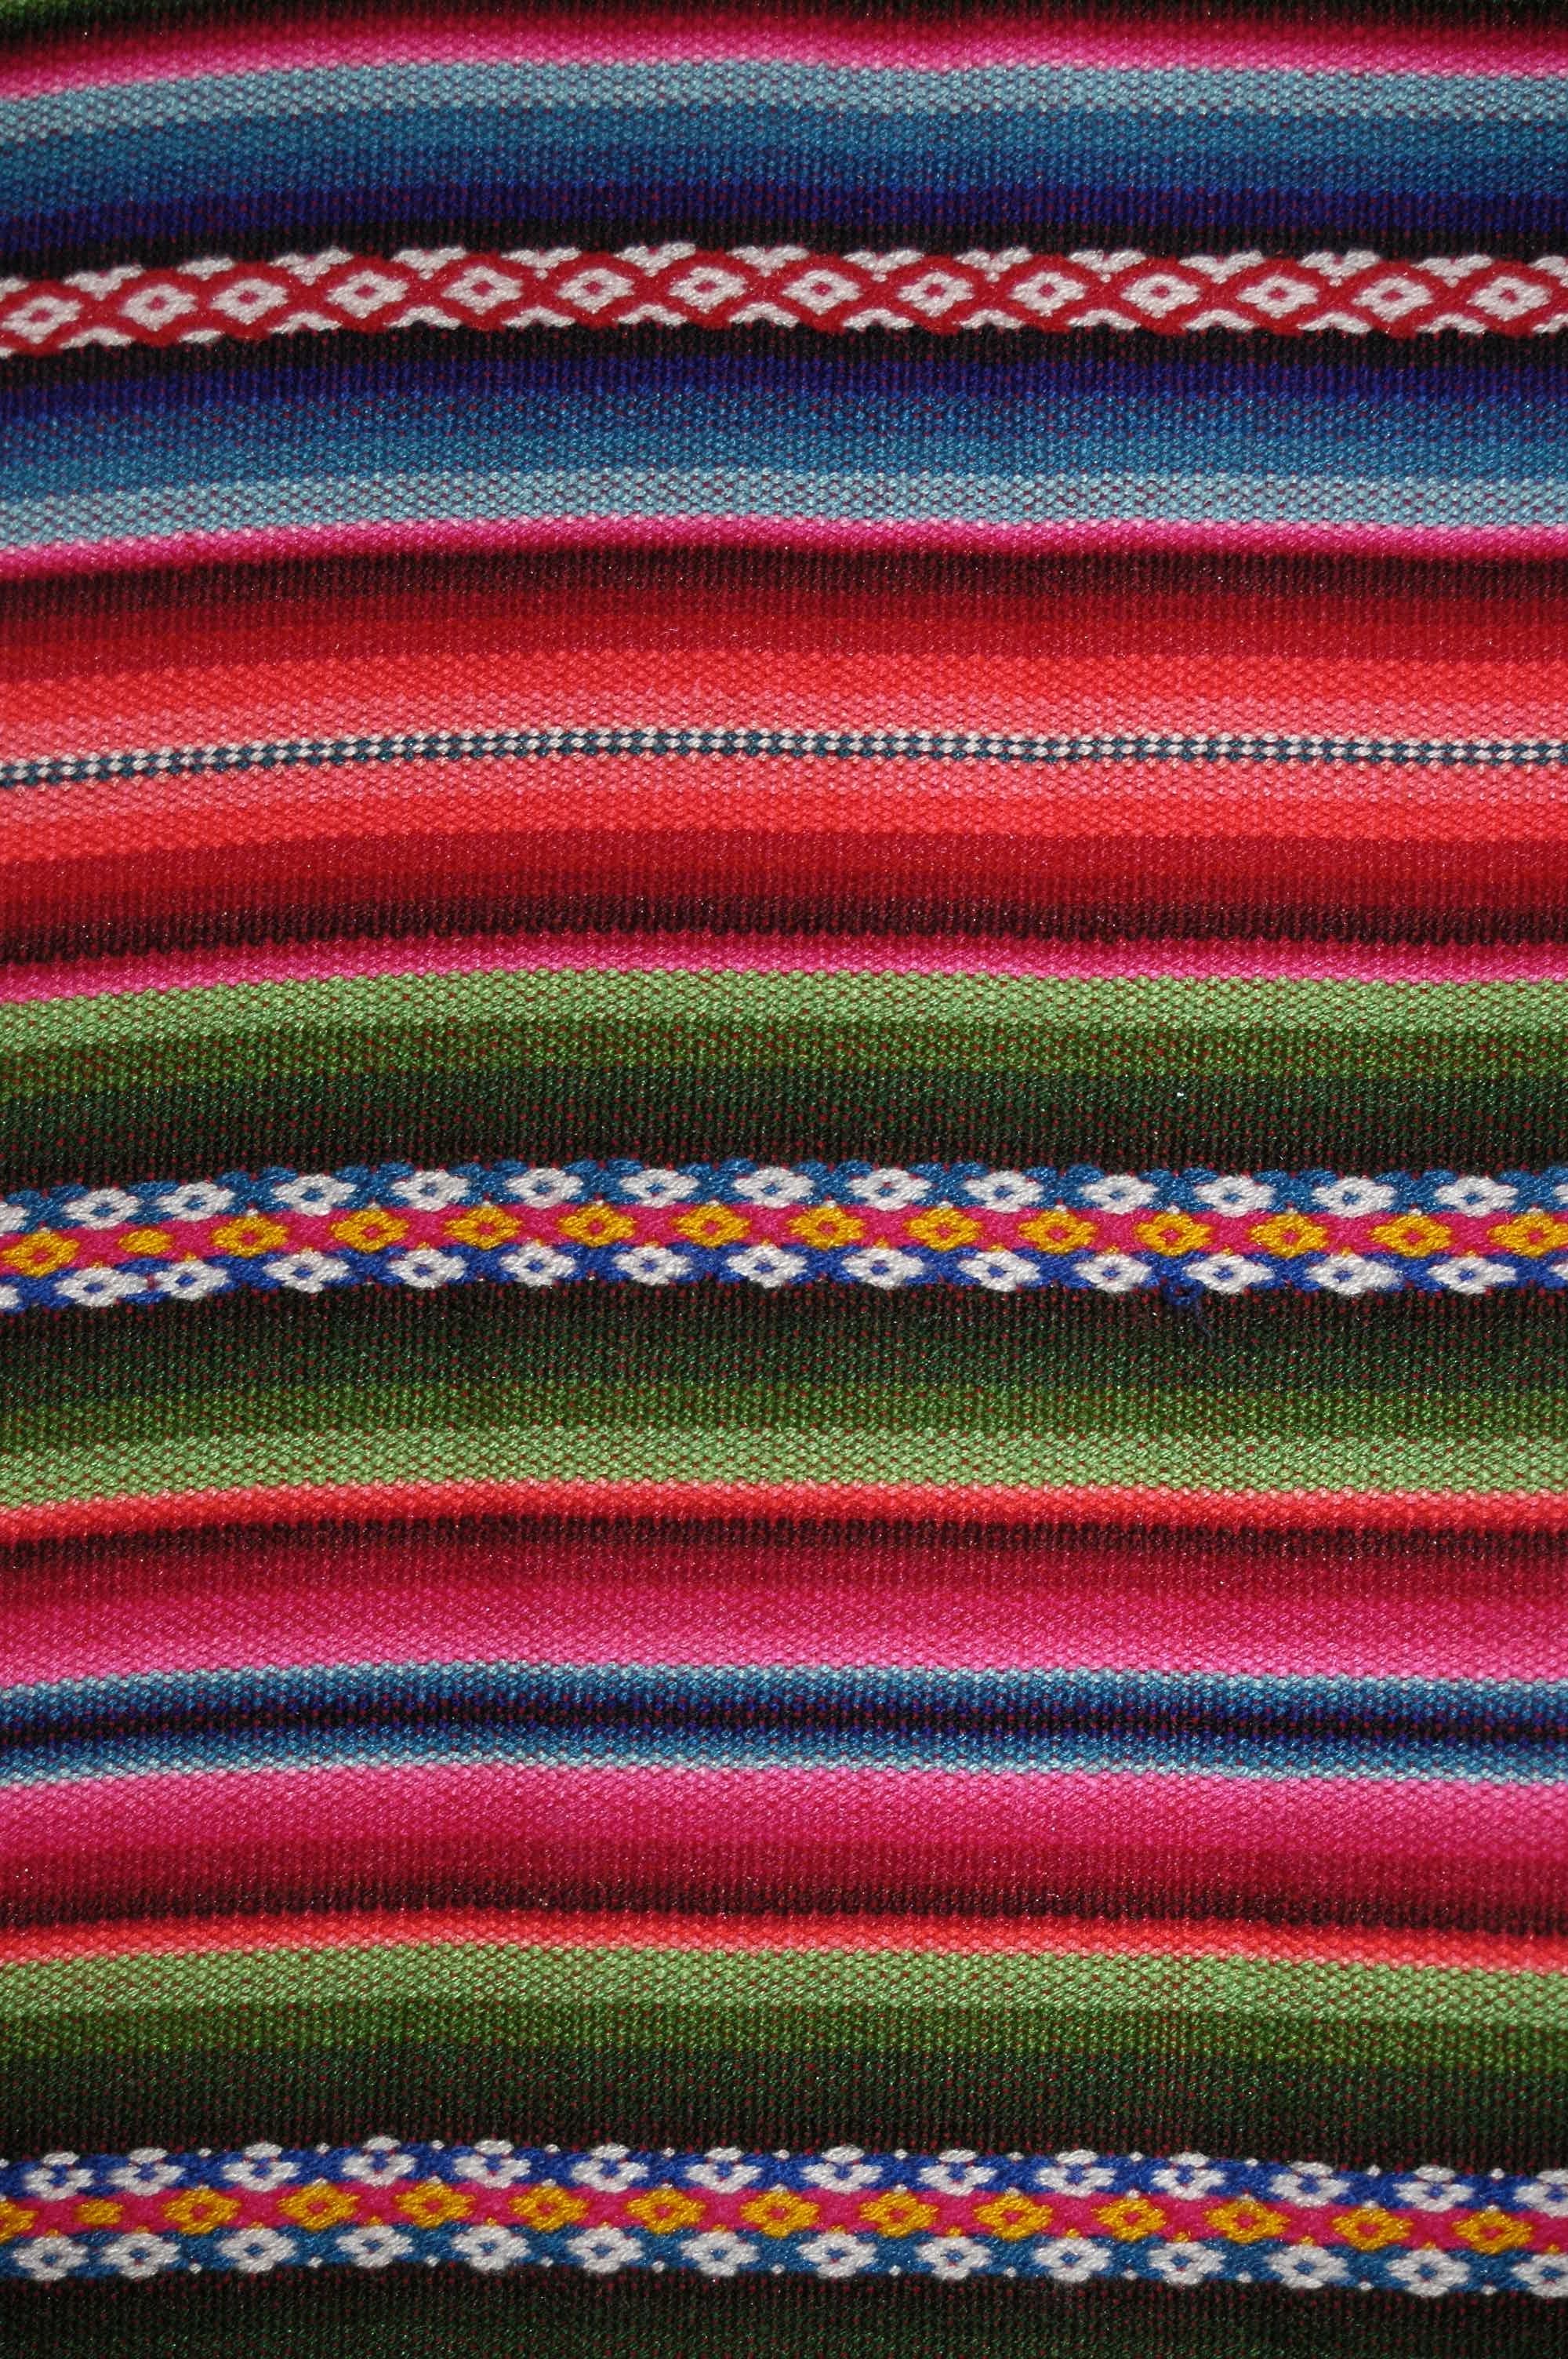
pattern, line, green, red, color, blue, colorful, material, textile, design, mexico, net, colours, magenta, traditional, mexican